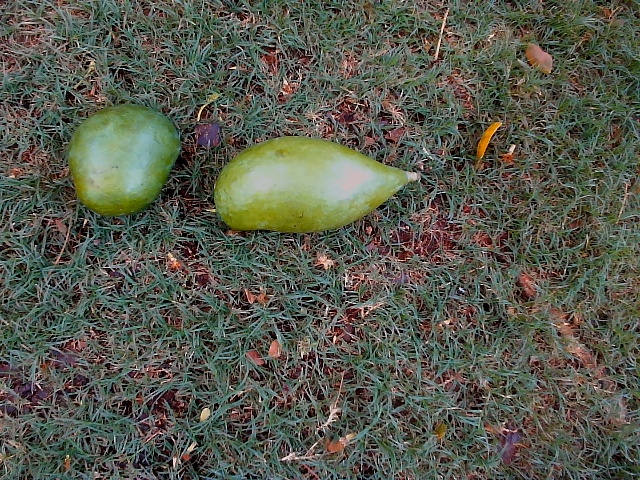
Label: Raw_Mango